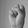
ASL letter: S